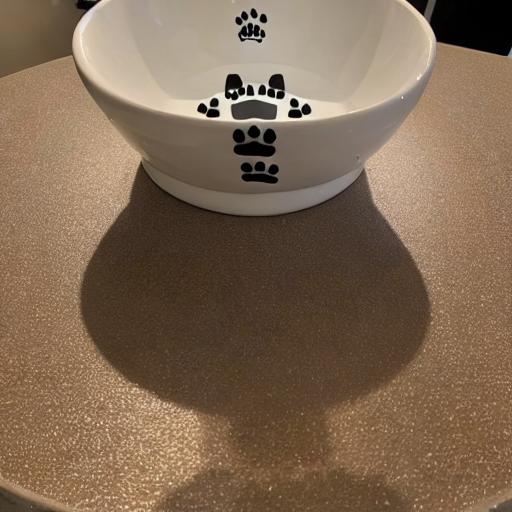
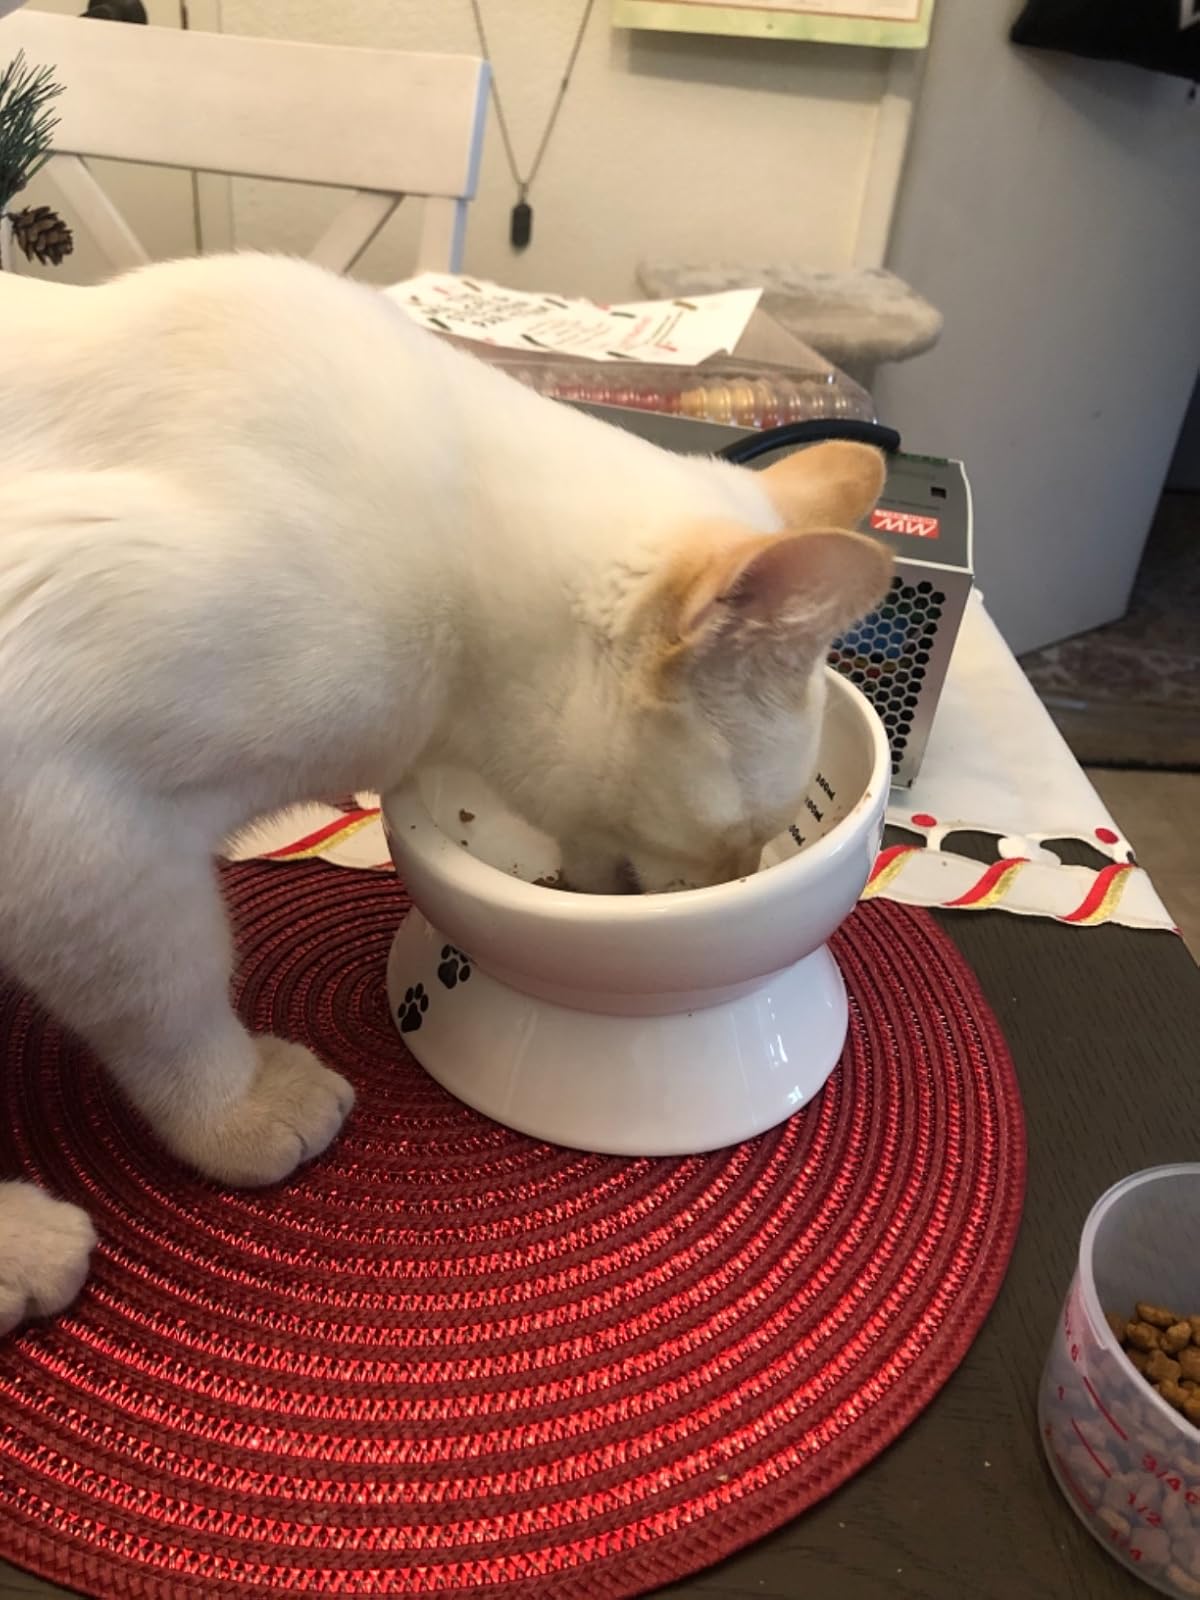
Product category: items_bowl
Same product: no